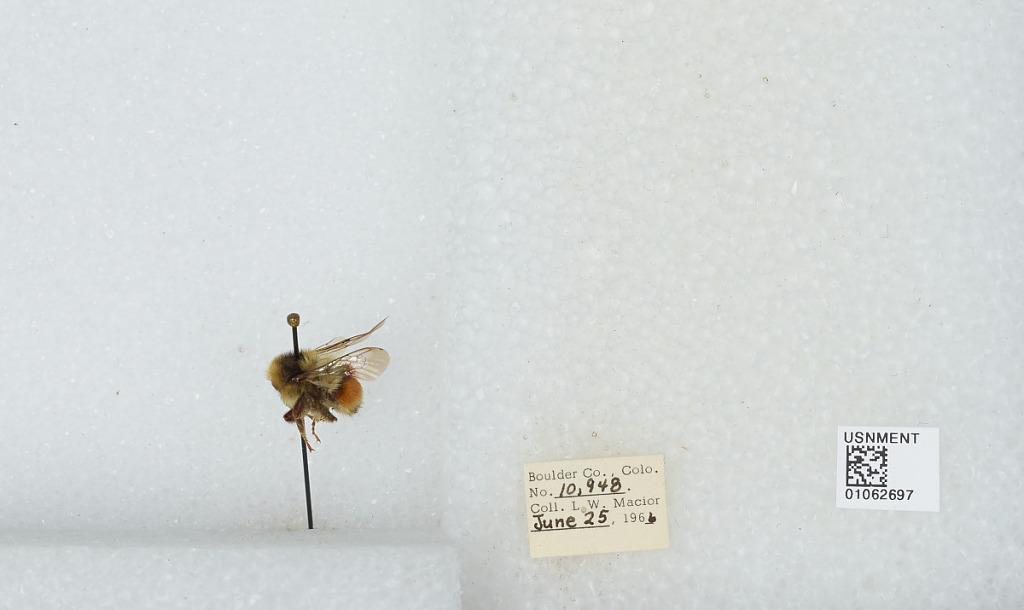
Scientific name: Bombus (Pyrobombus) bifarius Cresson
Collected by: L. Macior
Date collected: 1966-6-25
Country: United States
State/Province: Colorado
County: Boulder
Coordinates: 40.0017, -105.308